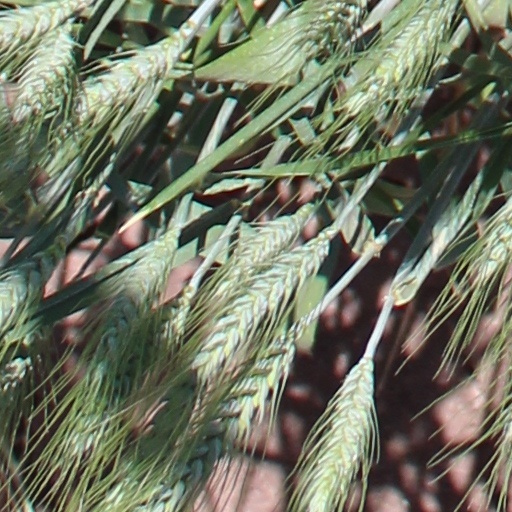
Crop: wheat